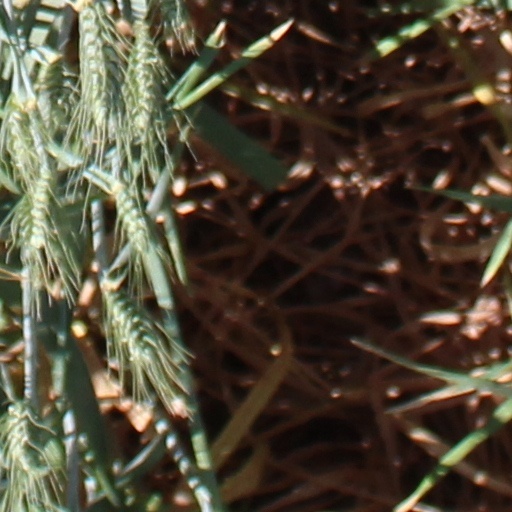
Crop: wheat